Zac Goldsmith

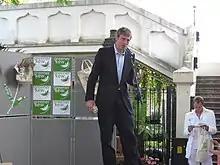
Goldsmith campaigning at a green rally outside Kew Gardens Tube Station at Kew, London in June 2008

In 2008 Goldsmith was asked to comment about donations of £7,000 to his Party while not on the electoral register. Commenting on the issue, Goldsmith explained: "everything has been declared on time and accurately; however, for a few weeks last year I was not on the Electoral Roll, my name having been removed from Kensington and Chelsea's voter list, given that I was in the process of signing up for Richmond. Whatever was donated in that time may have to be repaid, but there is no suggestion that anything other was improprietous".